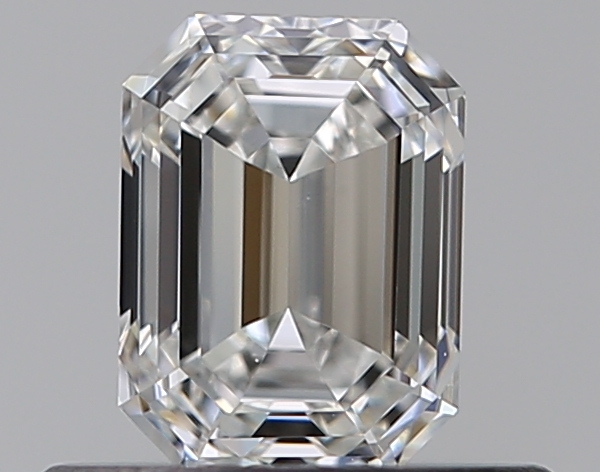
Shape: emerald
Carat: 0.5
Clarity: VS1
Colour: G
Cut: EX
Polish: EX
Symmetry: VG
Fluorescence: N
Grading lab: GIA
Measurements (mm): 5.16 x 3.82 x 2.61